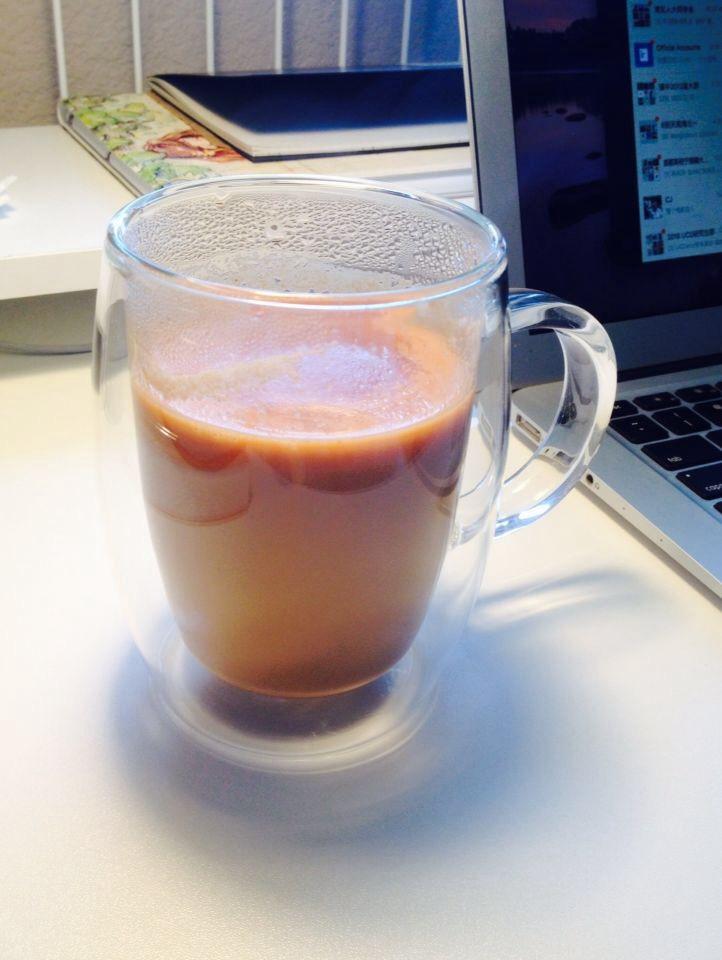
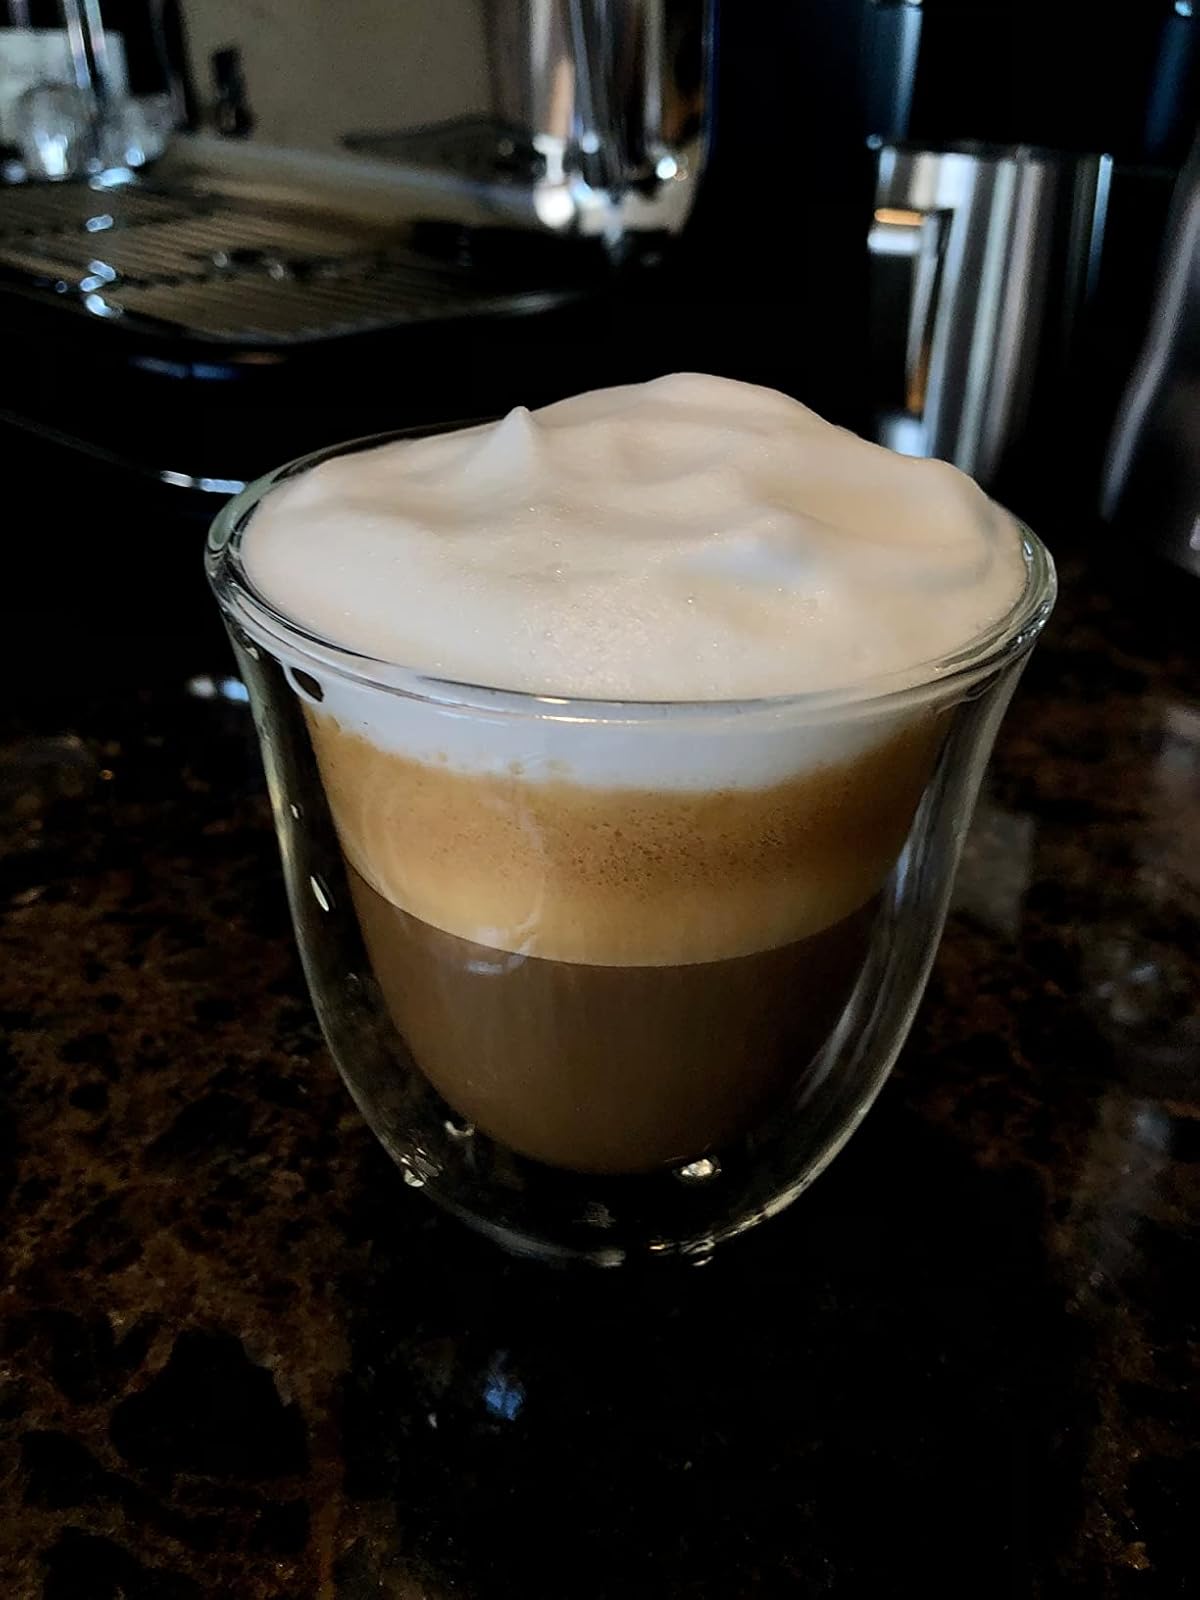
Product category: items_mug
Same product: no